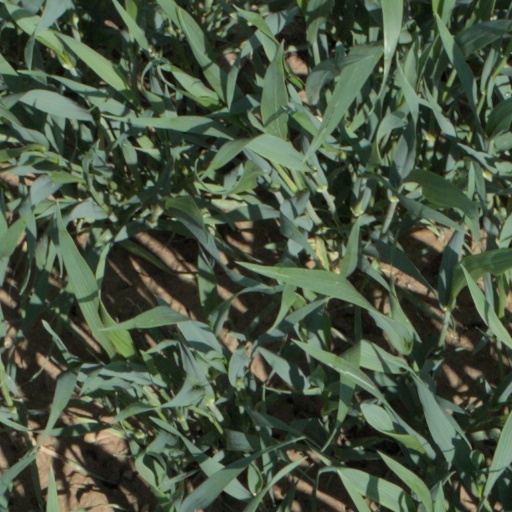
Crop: wheat